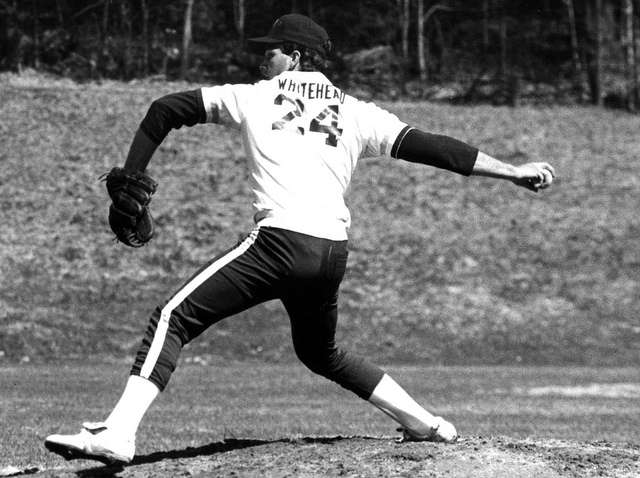
vận động viên bóng chày đang cầm bóng trên tay đứng trên sân